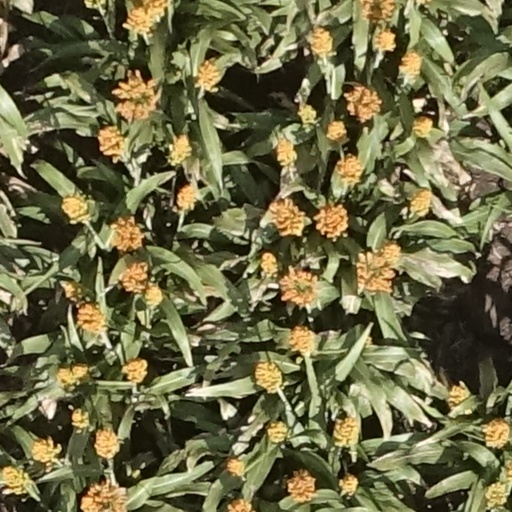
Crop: sorghum